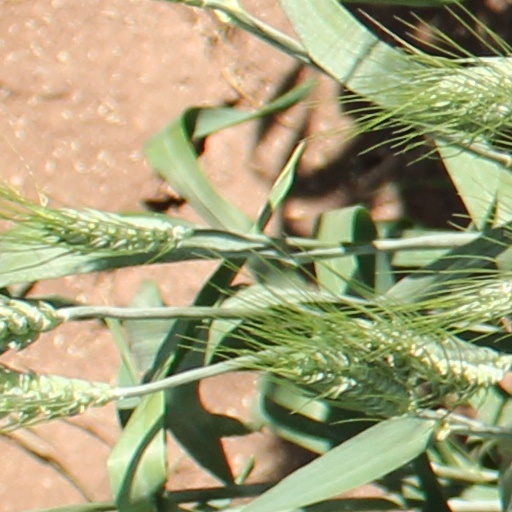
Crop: wheat